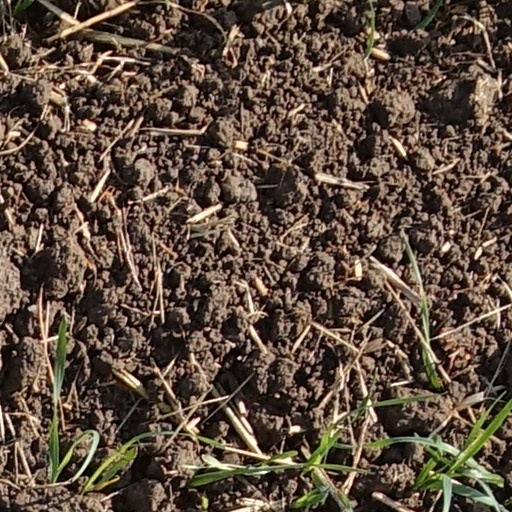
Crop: wheat